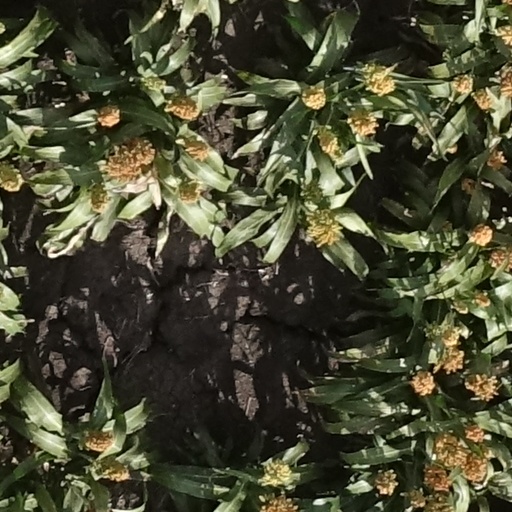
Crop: sorghum